German football league system

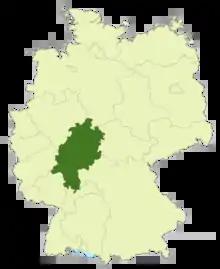
Hessian Football Association

The Hessian Football Association league system is the state association league system in the state of Hesse and starts at level five of the German league system with the Hessenliga on top. The current (2016–17 season) champions are SC Hessen Dreieich (not promoted). The champions are directly promoted to Regionalliga Südwest.